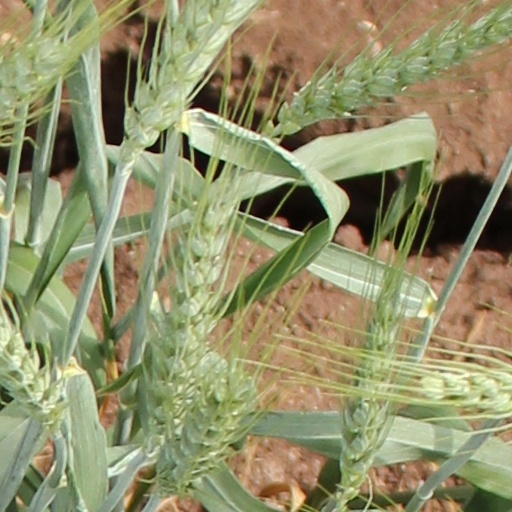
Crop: wheat